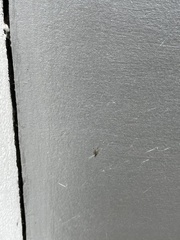
Species: Parasteatoda_tepidariorum